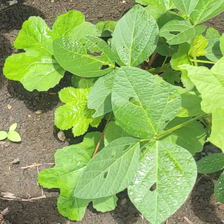
Weed species: Little_Mallow(Malva parviflora)